Boniface of Tarsus

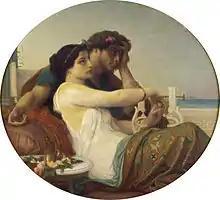
"Aglaida and Boniface" (painting by Alexandre Cabanel)

Boniface was one of Aglaida's slaves, the steward of her household. Both were pagans and lived in debauchery together; some legends say they were lovers. Nevertheless, he was generous to the poor, hospitable to strangers, and compassionate to those in misfortune.